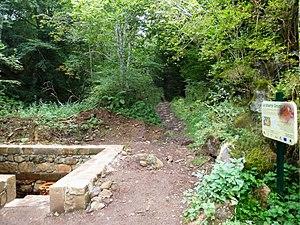
La Couze Pavin, appelée aussi Couze d'Issoire ou Couze de Besse, est une rivière française du Massif central qui coule dans le département du Puy-de-Dôme. C'est un affluent en rive gauche de l'Allier et un sous-affluent de la Loire.